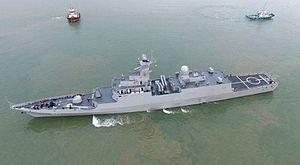
Corvette furtive lourde de classe C28A de la Marine algérienne, unité El Fateh 921.
La classe C28A est un type de corvettes furtives longue de 120 mètres, large de 14,4 mètres et de 2 880 tonnes de déplacement appartenant à la Marine algérienne, elles sont construites en Chine par l'entreprise de construction navale China State Shipbuilding Corporation, par le biais de sa filiale Hudong-Zhonghua Shipbuilding dans son chantier naval de Shanghai.